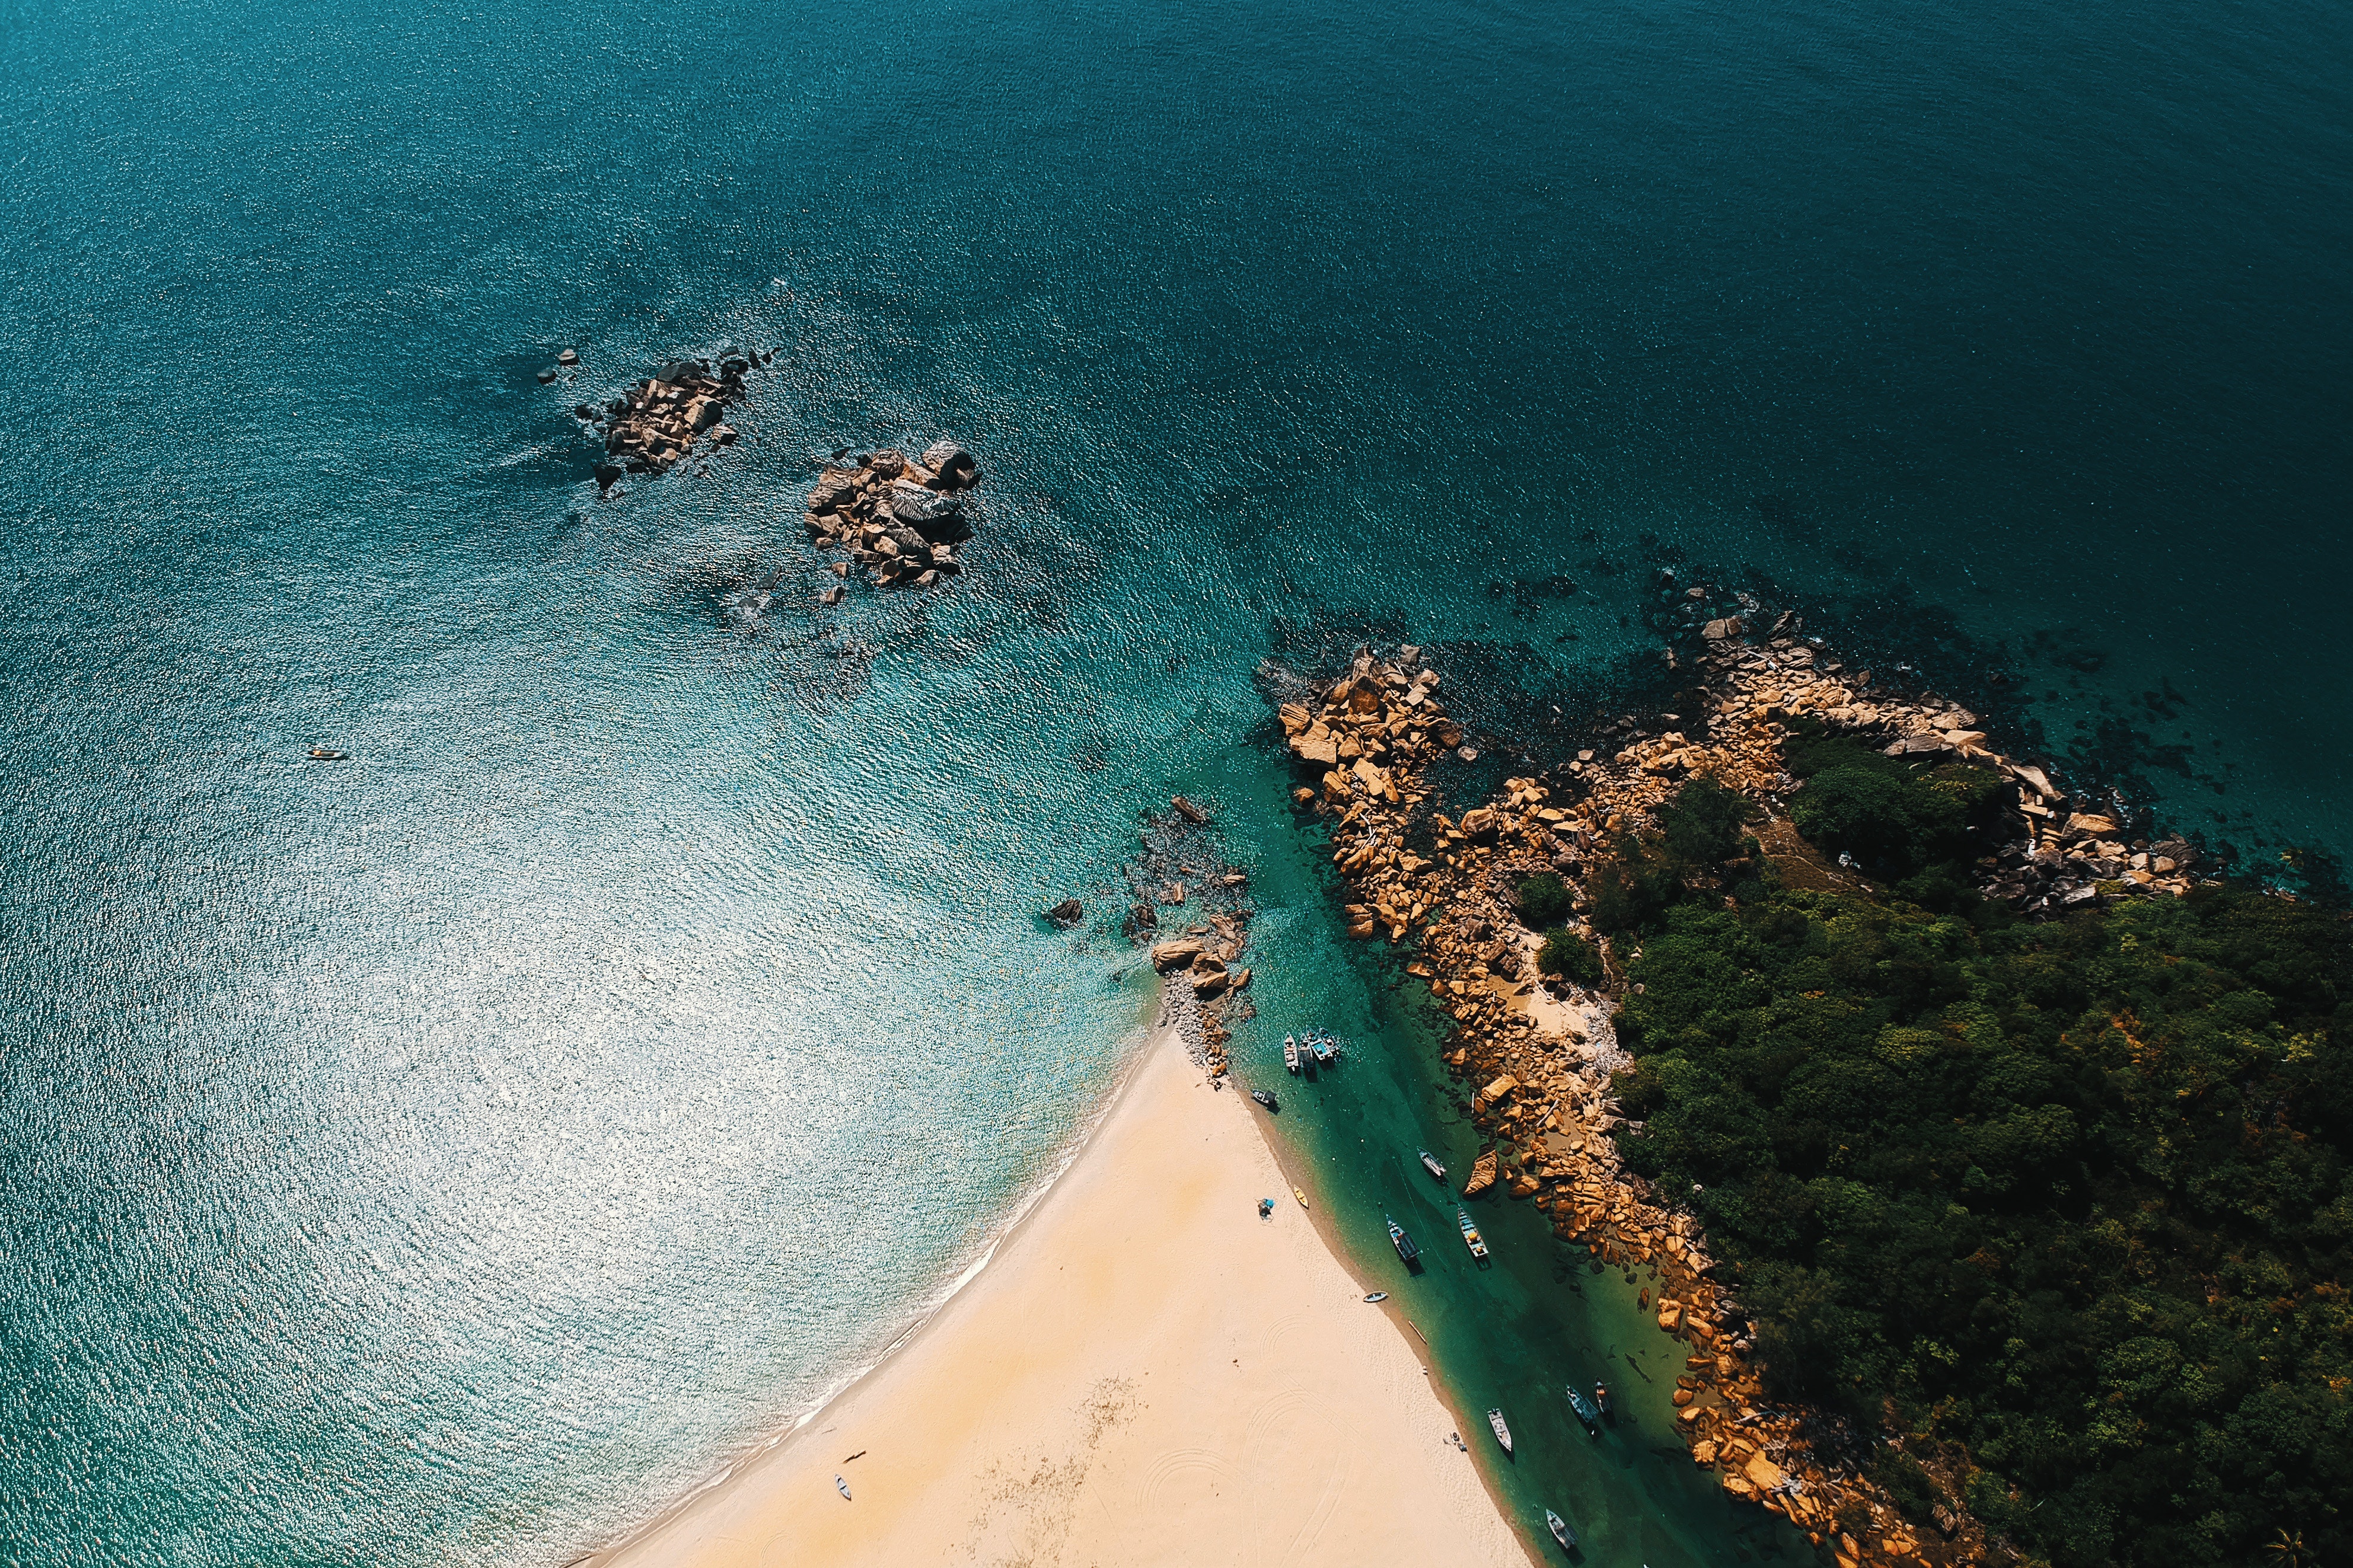
sea, coastal and oceanic landforms, coast, beach, azure, tropics, aerial photography, water, ocean, promontory, bight, cape, island, shore, landscape, bay, photography, spit, islet, lagoon, tourism, vacation, cay, headland, peninsula, sand, inlet, bird's eye view, rock, caribbean